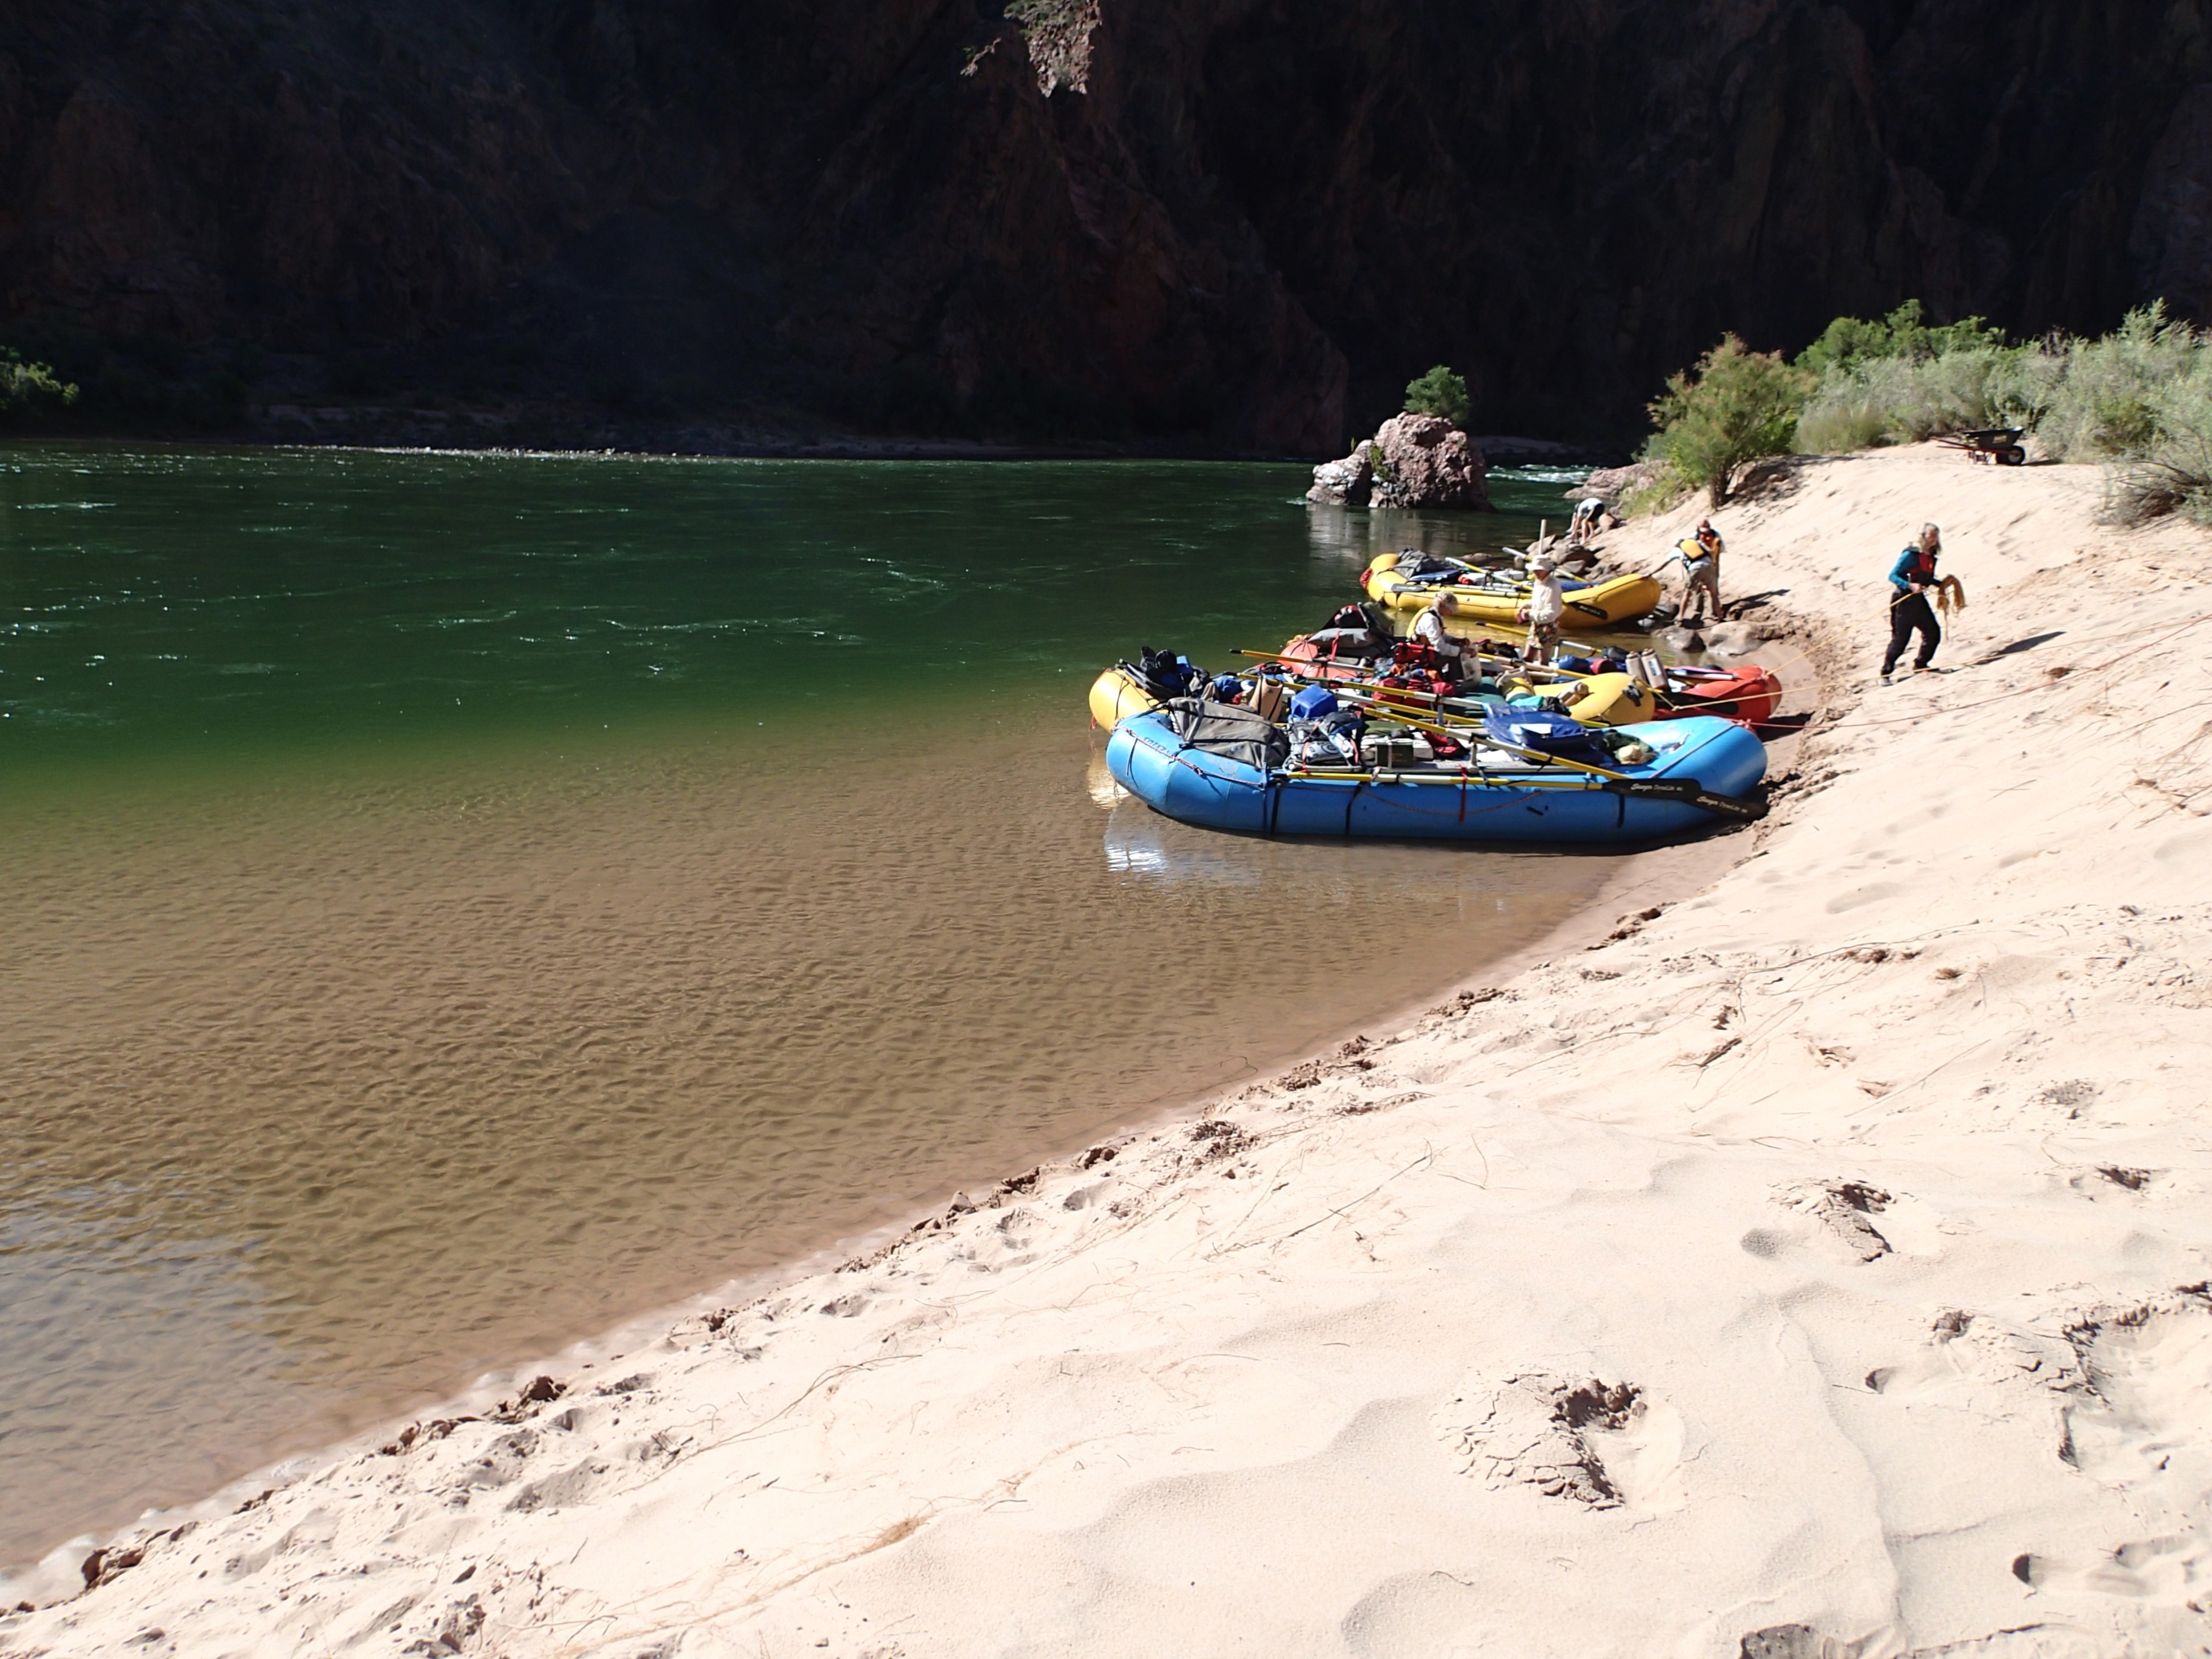
beach, sea, boat, river, vehicle, boating, grandcanyon